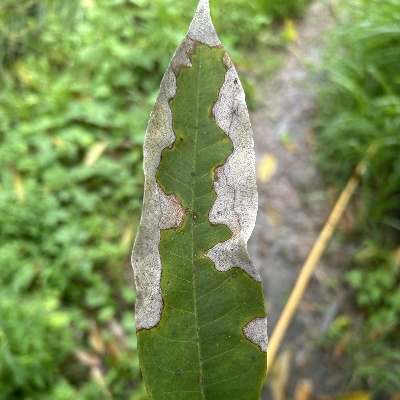
Label: Leaf_Colletotrichum